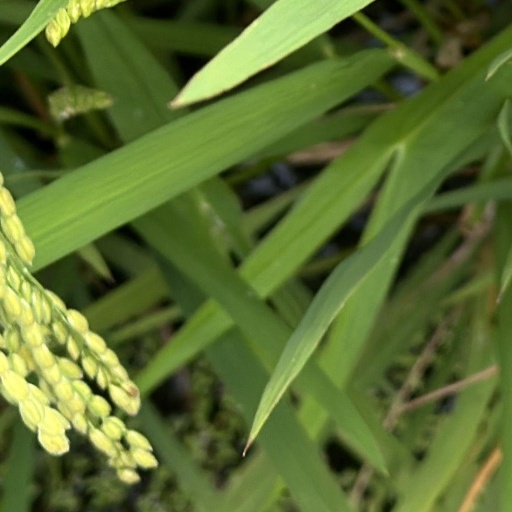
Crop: rice